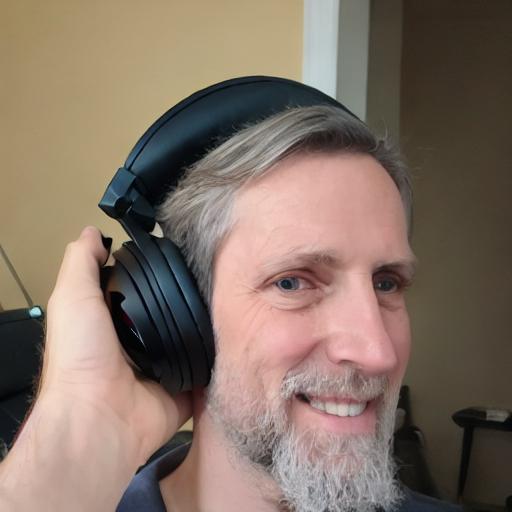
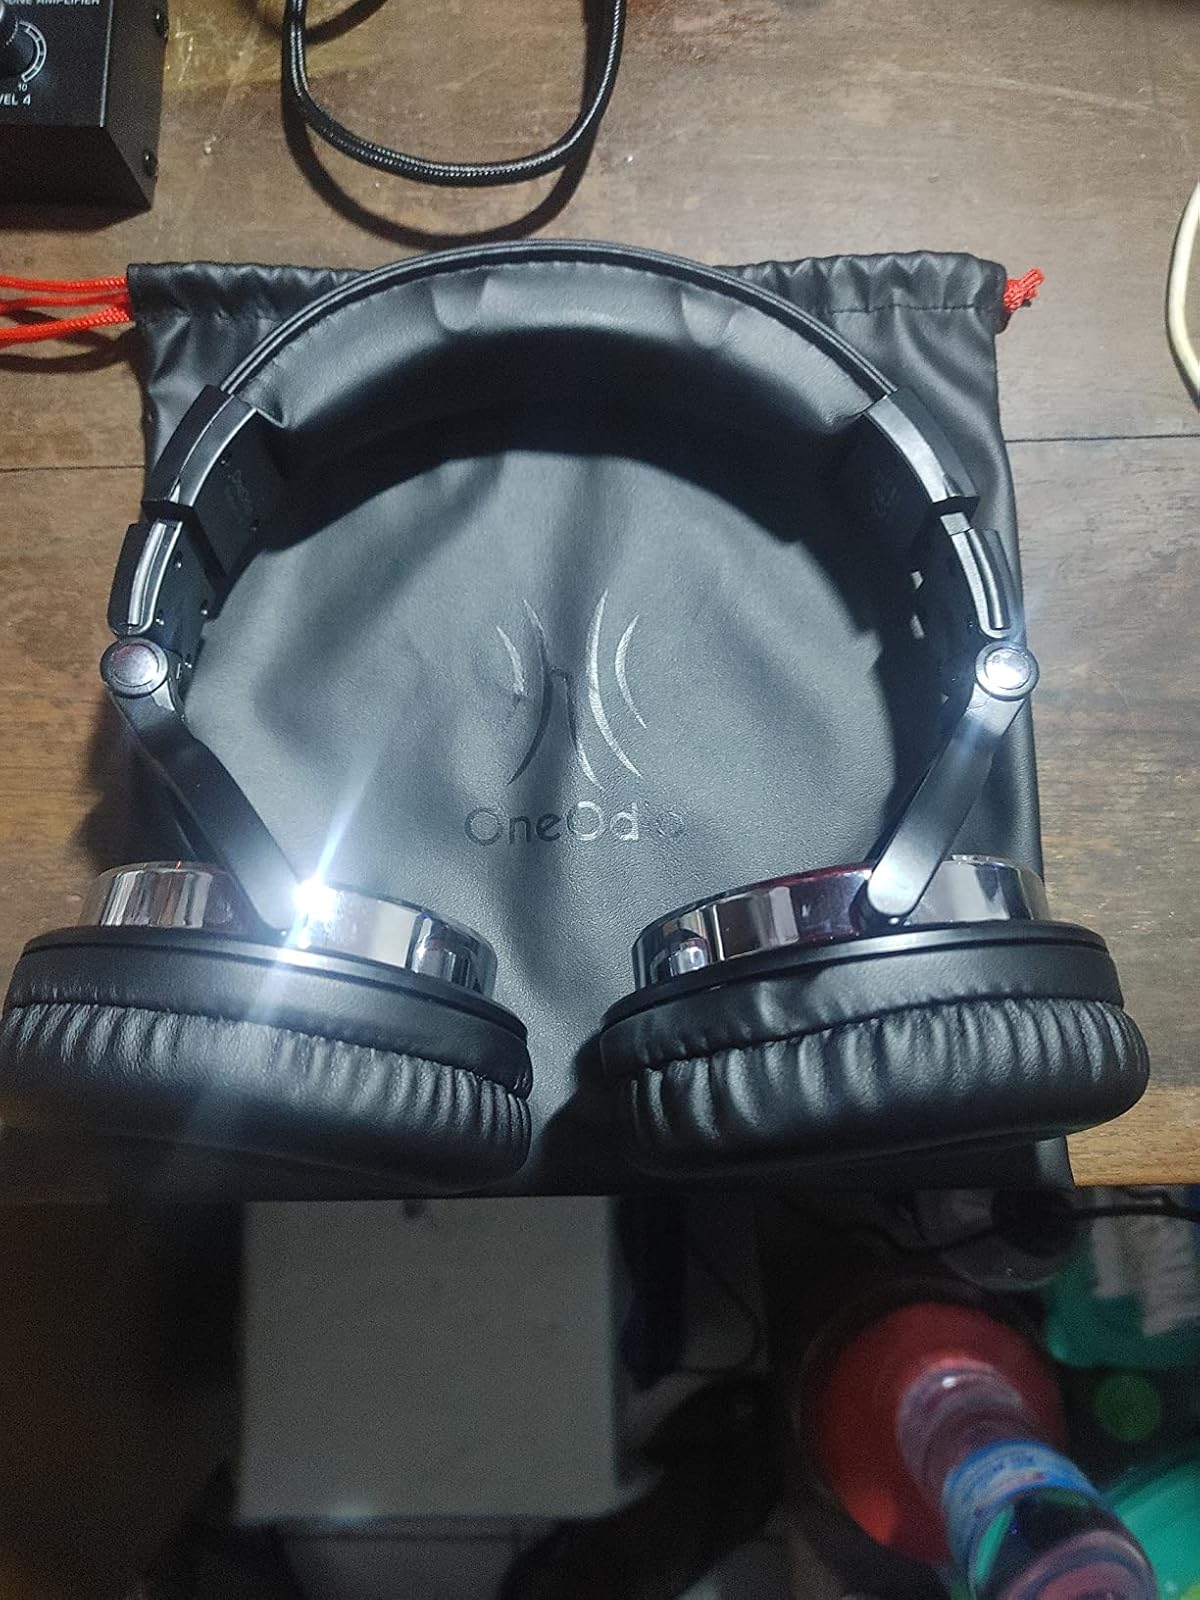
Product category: headphones
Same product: no